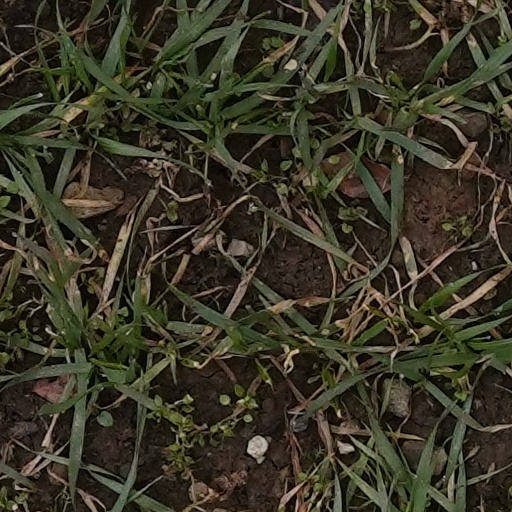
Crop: wheat